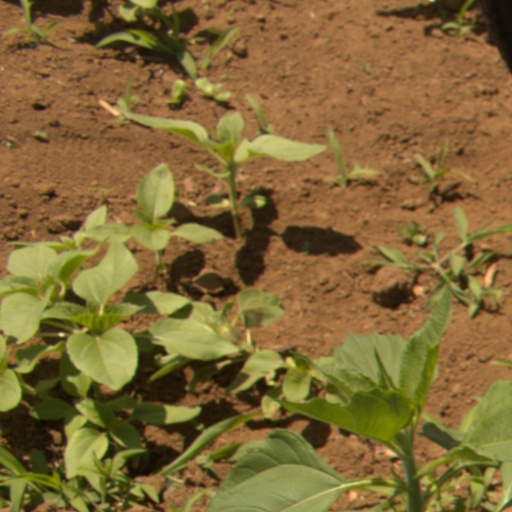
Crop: Jerusalem artichoke